The Elms, North Wingfield

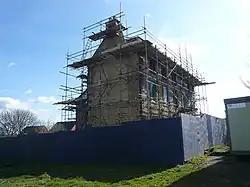
The Elms (North Wingfield, Derbyshire)

The Elms is a Grade II listed house on Bright Street, North Wingfield, North East Derbyshire, England. It was built by the Clay family in 1720.